Jay Benedict

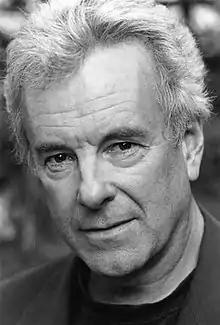

Jay Benedict (April 11, 1951 – April 4, 2020) was an American actor who spent most of his life and career in the United Kingdom. He was frequently cast as American characters in British films and television programmes. He was best known for his television roles as Doug Hamilton in the soap opera "Emmerdale", and as Captain/Major John Kieffer in the detective drama "Foyle's War", in the episodes "Invasion" and "All Clear". He also played Russ Jorden, Newt's father, in the special "Extended Edition" of the film "Aliens".